Snow Blossom

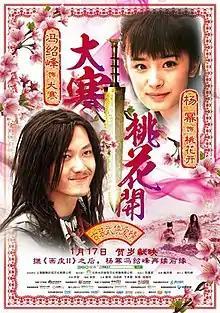
Film poster

Snow Blossom is a 2014 Chinese romance film directed by Koan Hui. It was released on January 17, 2014.